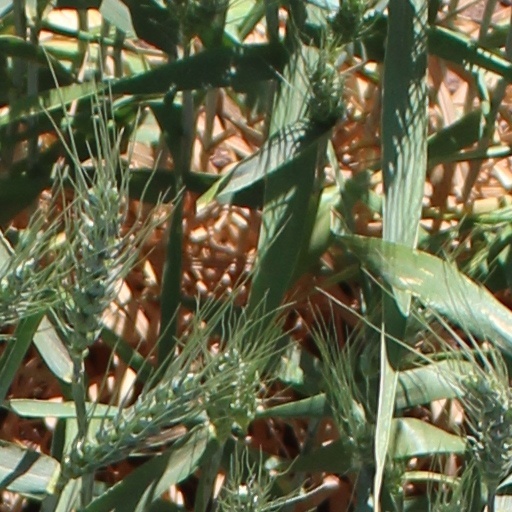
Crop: wheat